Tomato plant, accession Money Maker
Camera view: vertical (180 deg); turntable rotation: 270 degrees
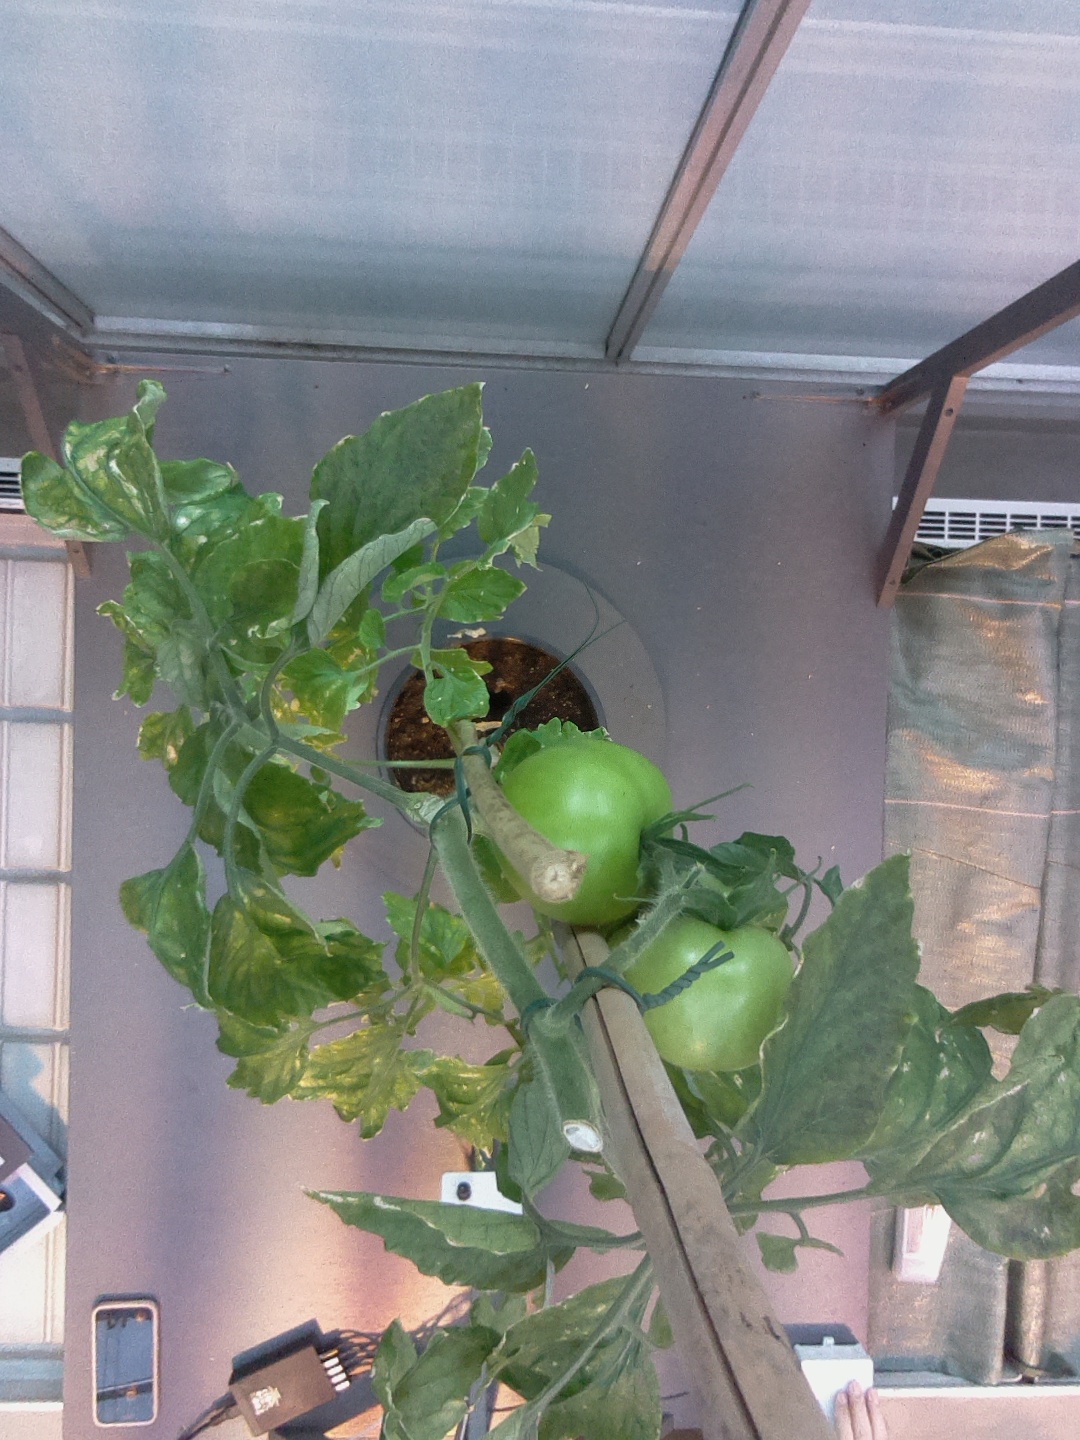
BBCH growth stage 78: 80% -90% of final fruit size